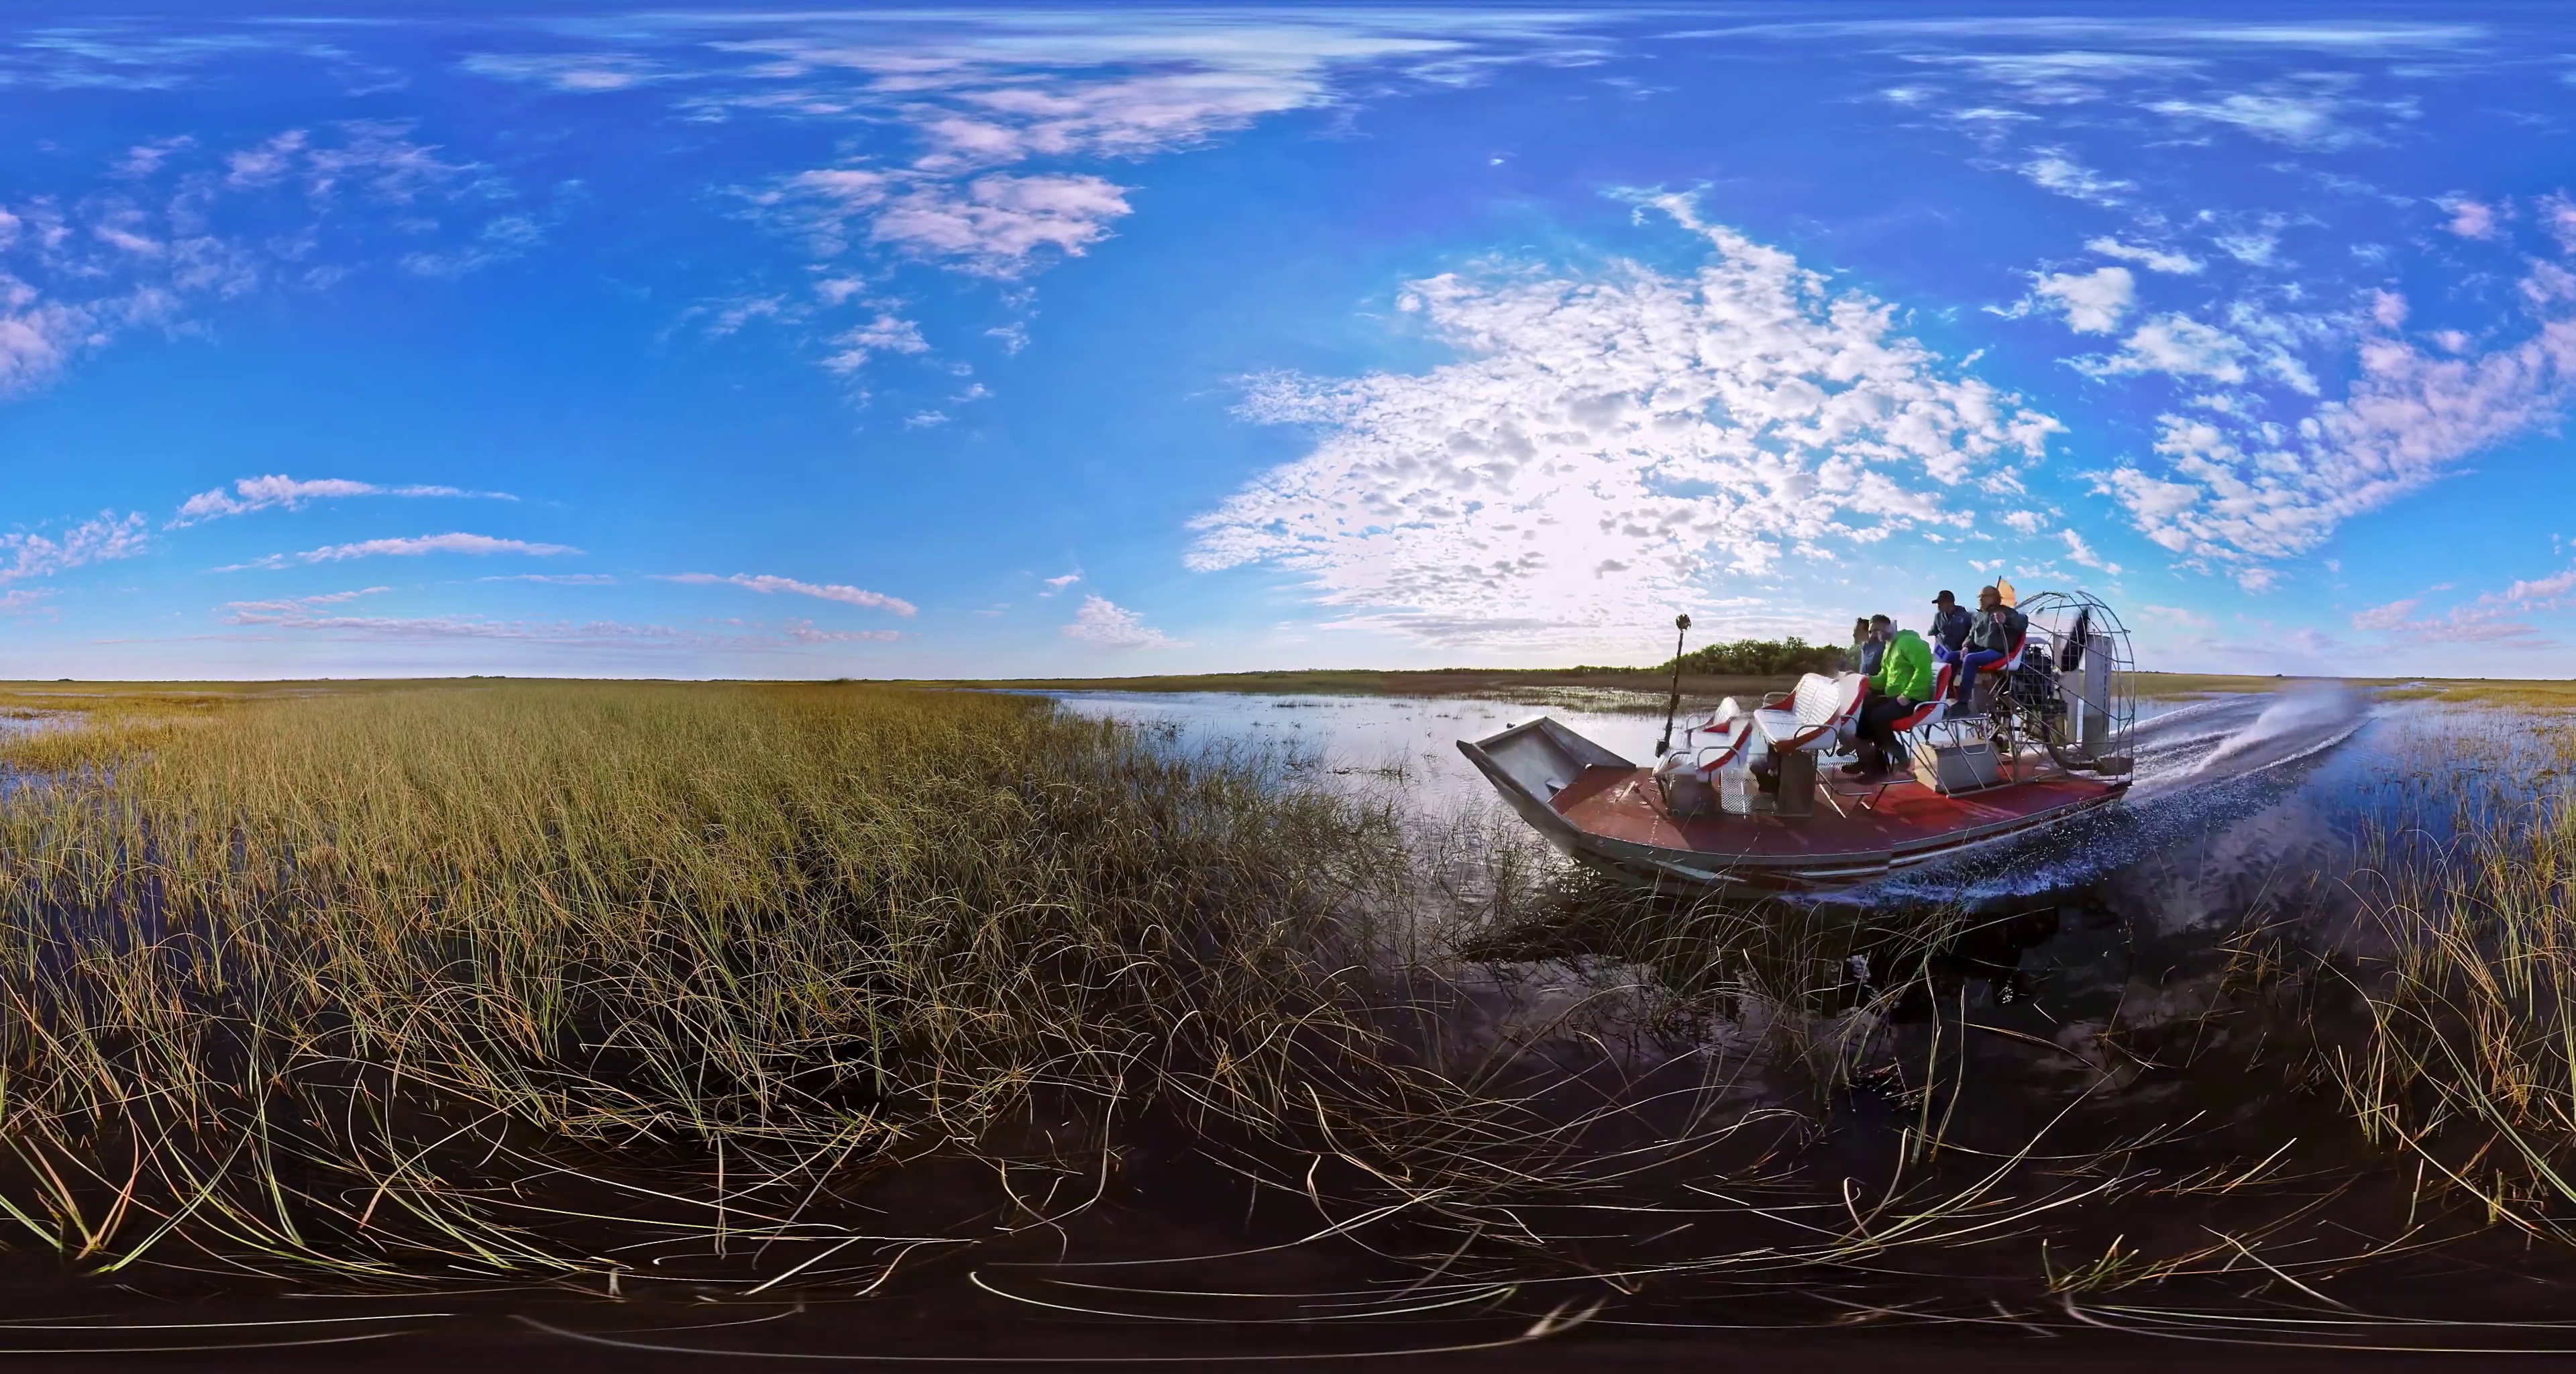
Referred object: Man in green clothes

Referred object: the red airboat